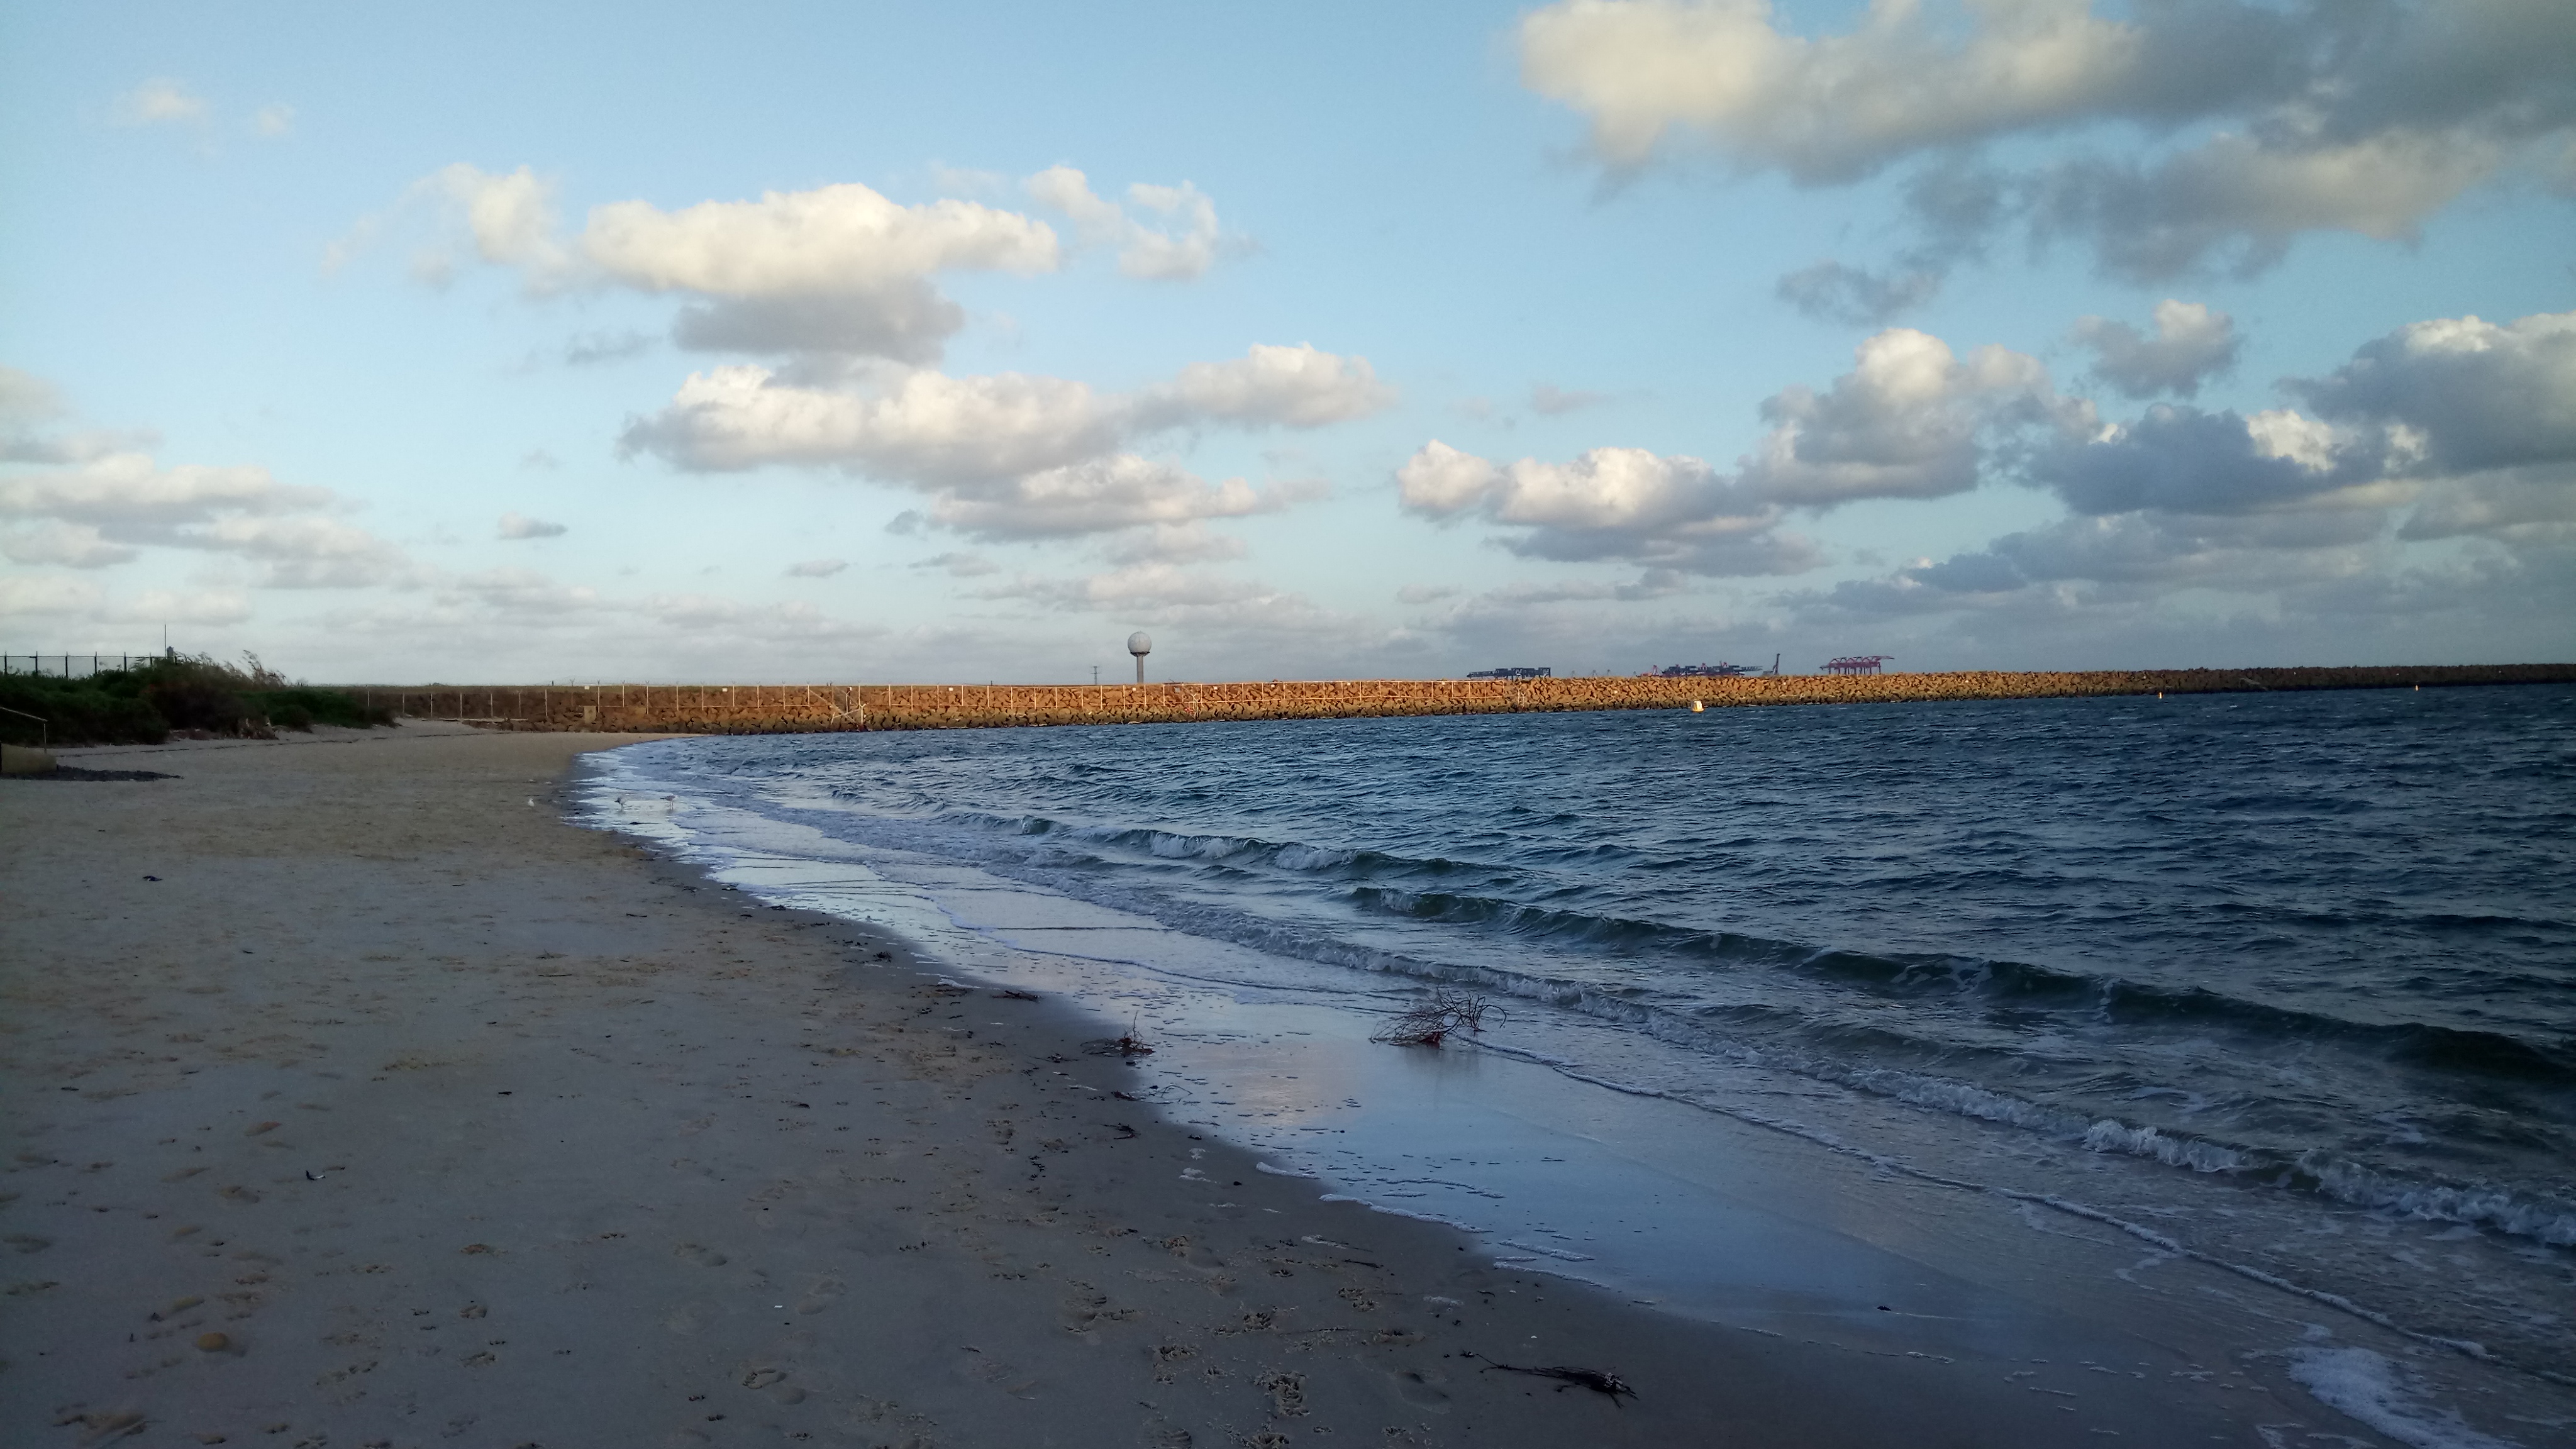
scenery, body of water, sky, sea, shore, horizon, water, coast, ocean, beach, cloud, natural environment, water resources, mudflat, calm, coastal and oceanic landforms, evening, river, tide, bank, wind wave, wave, sound, inlet, channel, bay, cumulus